Madness in the Method

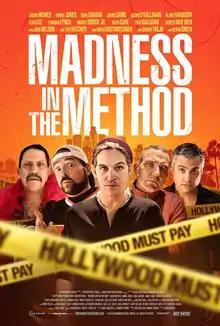
Theatrical release poster

Madness in the Method is a 2019 American crime comedy film directed by and starring Jason Mewes, written by Chris Anastasi and Dominic Burns and produced by Rob Weston through Straightwire Entertainment Group and Burns through Autumnwood Media in association with Happy Hour Productions. The film is Mewes's debut as a director. Mewes and several other cast members play fictional versions of themselves.